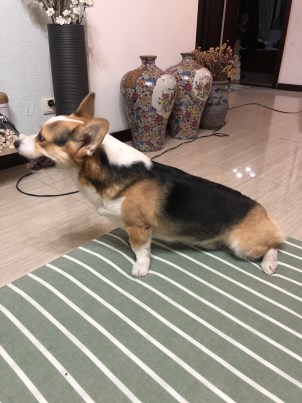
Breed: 2909-n000116-Cardigan